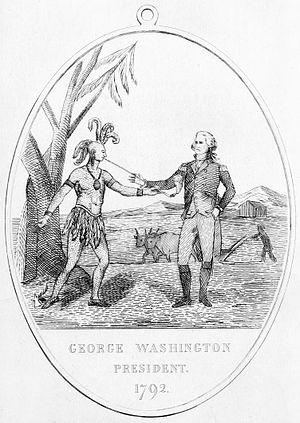
Segoyewatha, connu avant 1780 sous le nom de Otetiani et en anglais sous le nom de Red Jacket était un chef tribal amérindien du clan Woolf de la tribu des Sénécas et un brillant orateur.
Jules-Ferdinand Jacquemart, nommé également Jules Jacquemart, né le 7 septembre 1837 à Paris, et mort dans la même ville le 26 septembre 1880, est un graveur, aquarelliste et illustrateur français, particulièrement connu pour ses eaux-fortes.